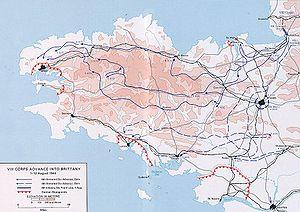
La poche de Lorient est une zone de résistance allemande à la fin de la Seconde Guerre mondiale. Elle s’étendait des rives de la Laïta à l’ouest à Plouharnel à l’est et englobait les îles morbihannaises de Groix et de Belle-Île-en-Mer, ainsi que la presqu’île de Quiberon. Les limites de la poche de Lorient resteront relativement stables durant toute la durée de son existence. Elle se met en place début août 1944 et est libérée officiellement le 10 mai 1945.
Les opérations SAS en Bretagne furent des opérations menées par des SAS français en Bretagne à partir de la nuit du 5 au 6 juin 1944, en soutien au débarquement de Normandie pendant la Seconde Guerre mondiale. Le but de ces commandos était d'empêcher les troupes allemandes présentes en Bretagne de rejoindre le nouveau front ouvert en Normandie. Ce furent les premières troupes alliées engagées sur le territoire français dans le cadre de l'opération Overlord. Ces opérations se terminèrent lorsque l'avance alliée permit de libérer la majeure partie du territoire breton, en août 1944, à l'exception des ports de Brest, de Lorient et de Saint-Nazaire.
Huelgoat ou Le Huelgoat est une commune française dans le département du Finistère, en région Bretagne. Huelgoat est un ancien chef-lieu de canton, et est aussi membre de Monts d'Arrée Communauté ainsi que du parc naturel régional d'Armorique.
La 6ᵉ division blindée de l'armée des États-Unis était une division blindée de l'armée des États-Unis pendant la Seconde Guerre mondiale.